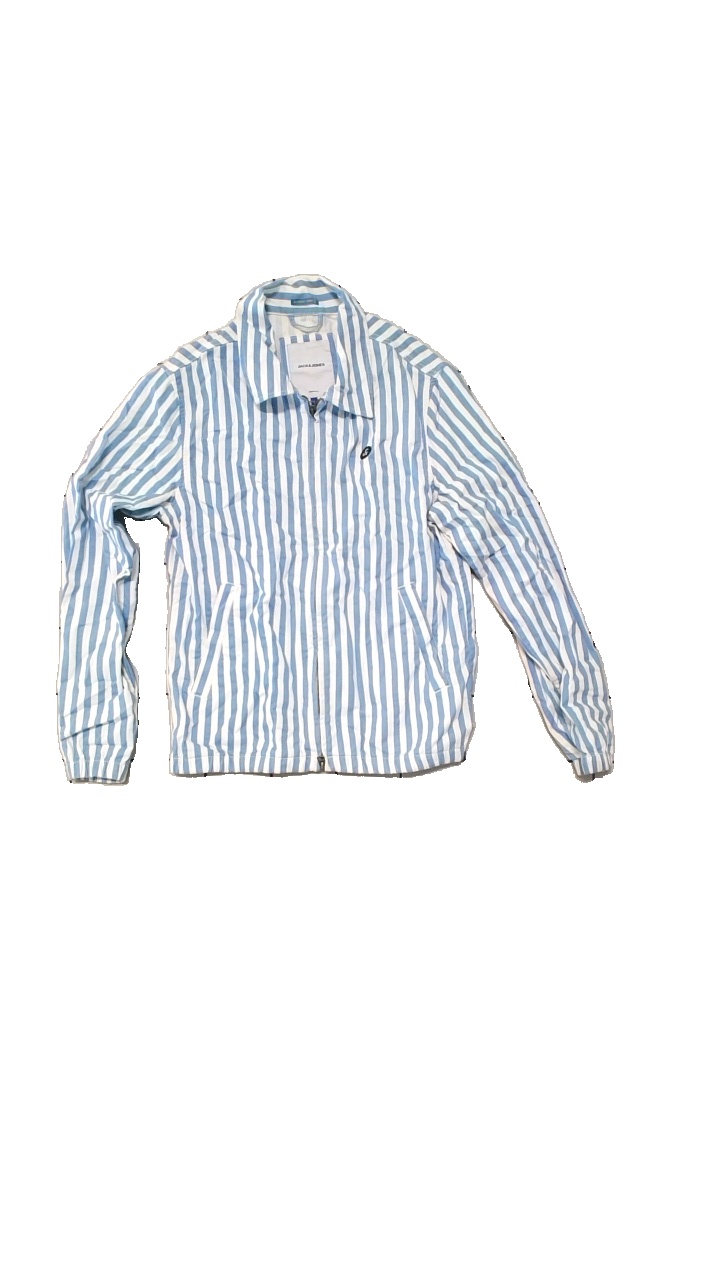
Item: Jacket (Men)
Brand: Jack And Jones
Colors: White, Blue
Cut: Regular
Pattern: Striped
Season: Summer
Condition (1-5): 3
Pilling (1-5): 4
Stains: Minor
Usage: Reuse
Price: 100-150